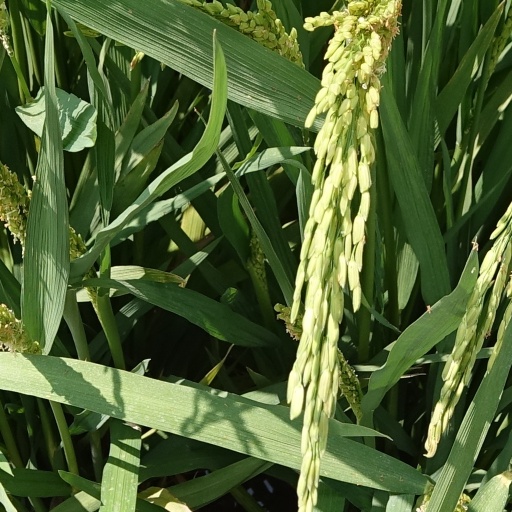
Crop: rice